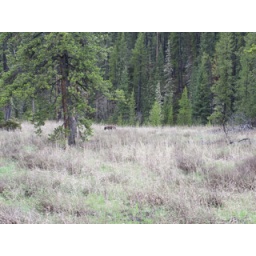
A bear cub in the wild